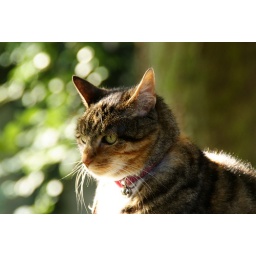
Our old fat cat sitting on our garden wall in Utrecht, the Netherlands